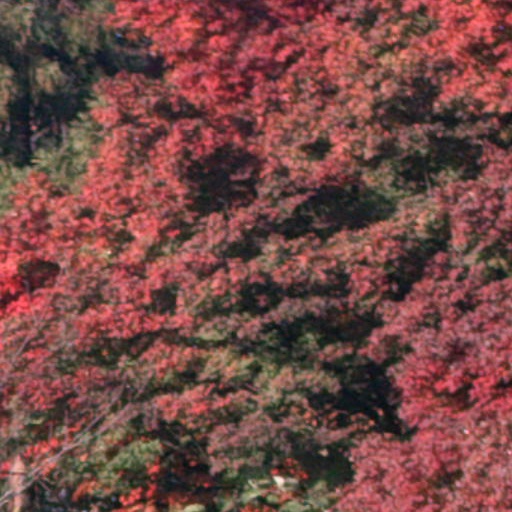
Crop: cassava